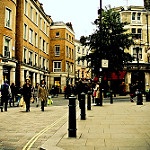
Label: street